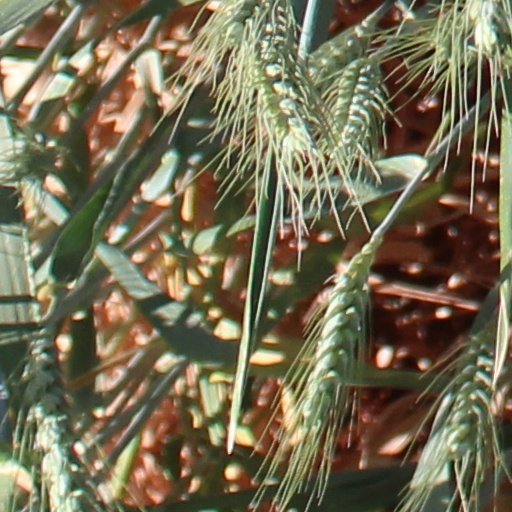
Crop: wheat